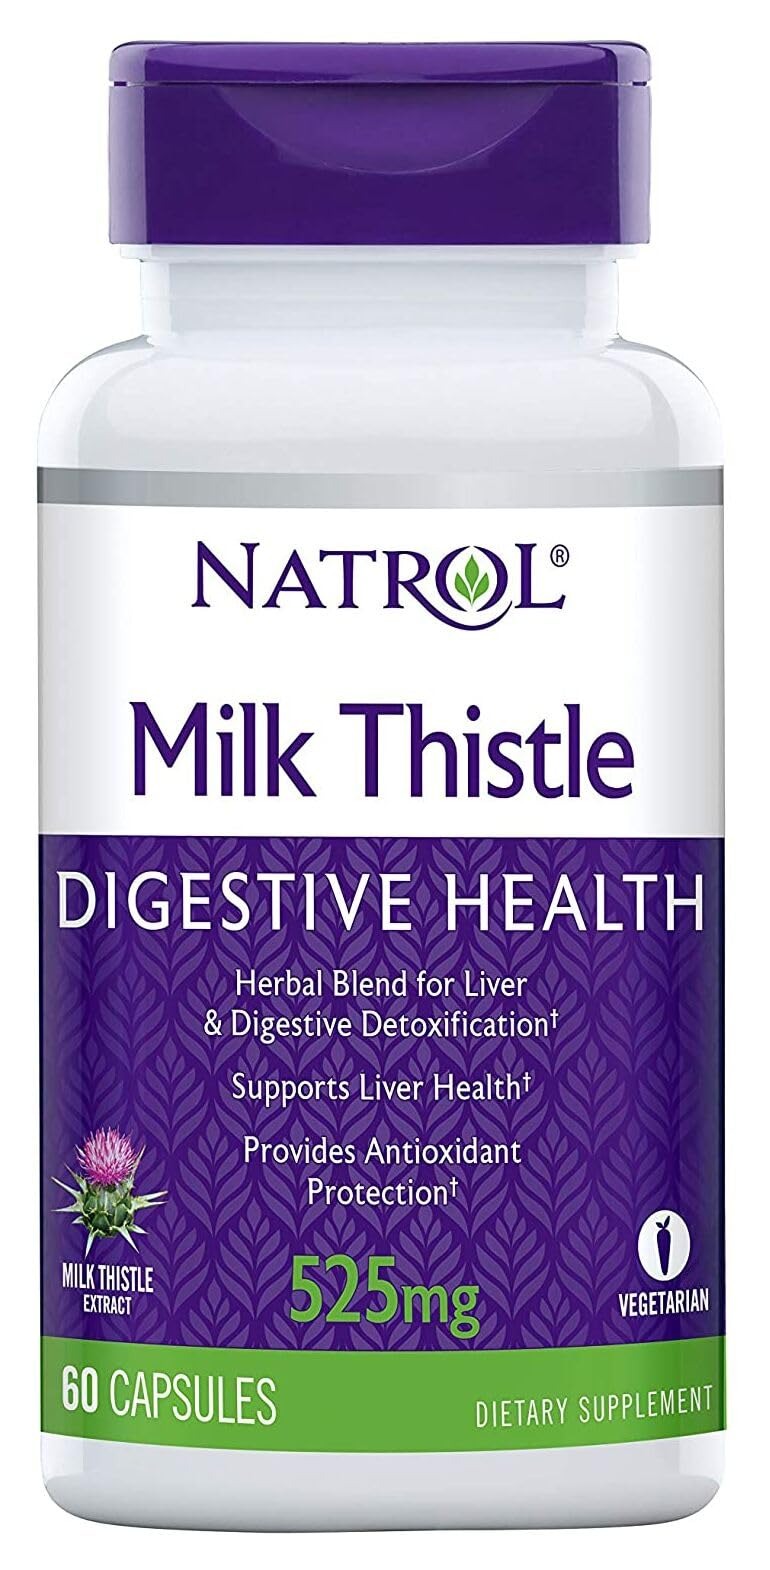
Item Name: MILK THISTLE ADVNTG 525MG
Bullet Point: Great Product
Value: 1.0
Unit: Ounce

Price: 9.905